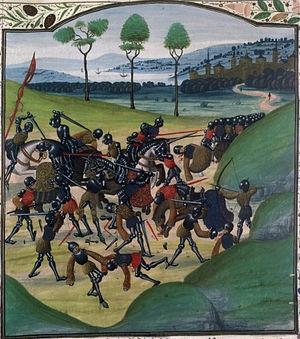
La bataille de Poitiers a été livrée au cours de la guerre de Cent Ans le 19 septembre 1356 à Nouaillé-Maupertuis, près de Poitiers en Aquitaine. Le roi de France Jean II le Bon cherche à intercepter l'armée anglaise conduite par Édouard de Woodstock, prince de Galles, qui est en train de mener une chevauchée dévastatrice. Par une tactique irréfléchie, Jean II conduit ses troupes, quoique numériquement très supérieures, au désastre et se fait prendre, ainsi que son fils Philippe et de nombreux membres éminents de la chevalerie française.